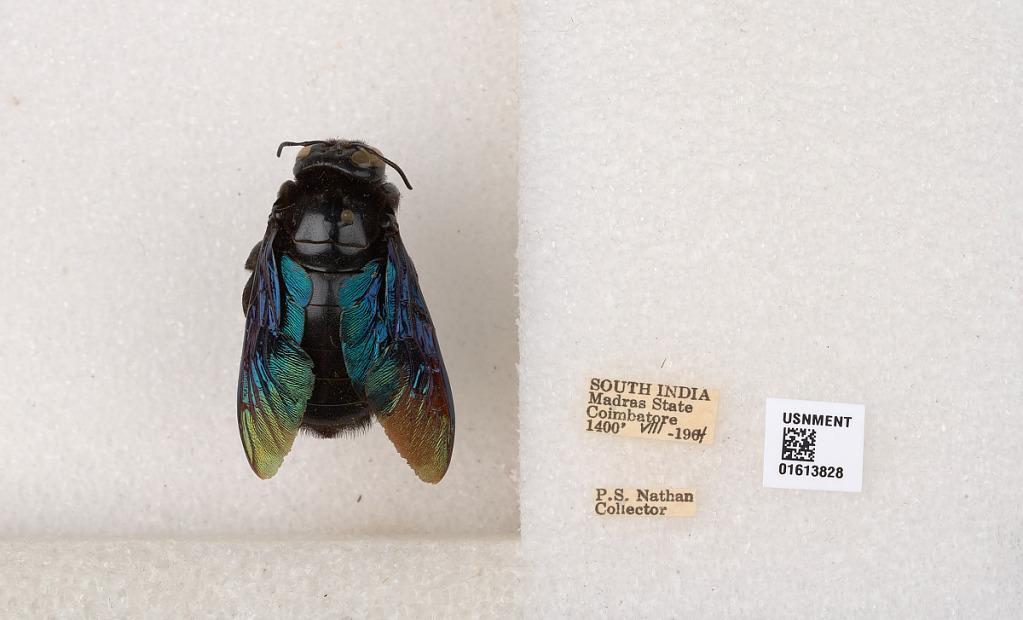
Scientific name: Xylocopa (Mesotrichia) tenuiscapa Westwood
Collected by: P. Nathan
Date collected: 1964-8-1
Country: India
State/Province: Tamil Nadu
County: Coimbatore
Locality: Coimbatore